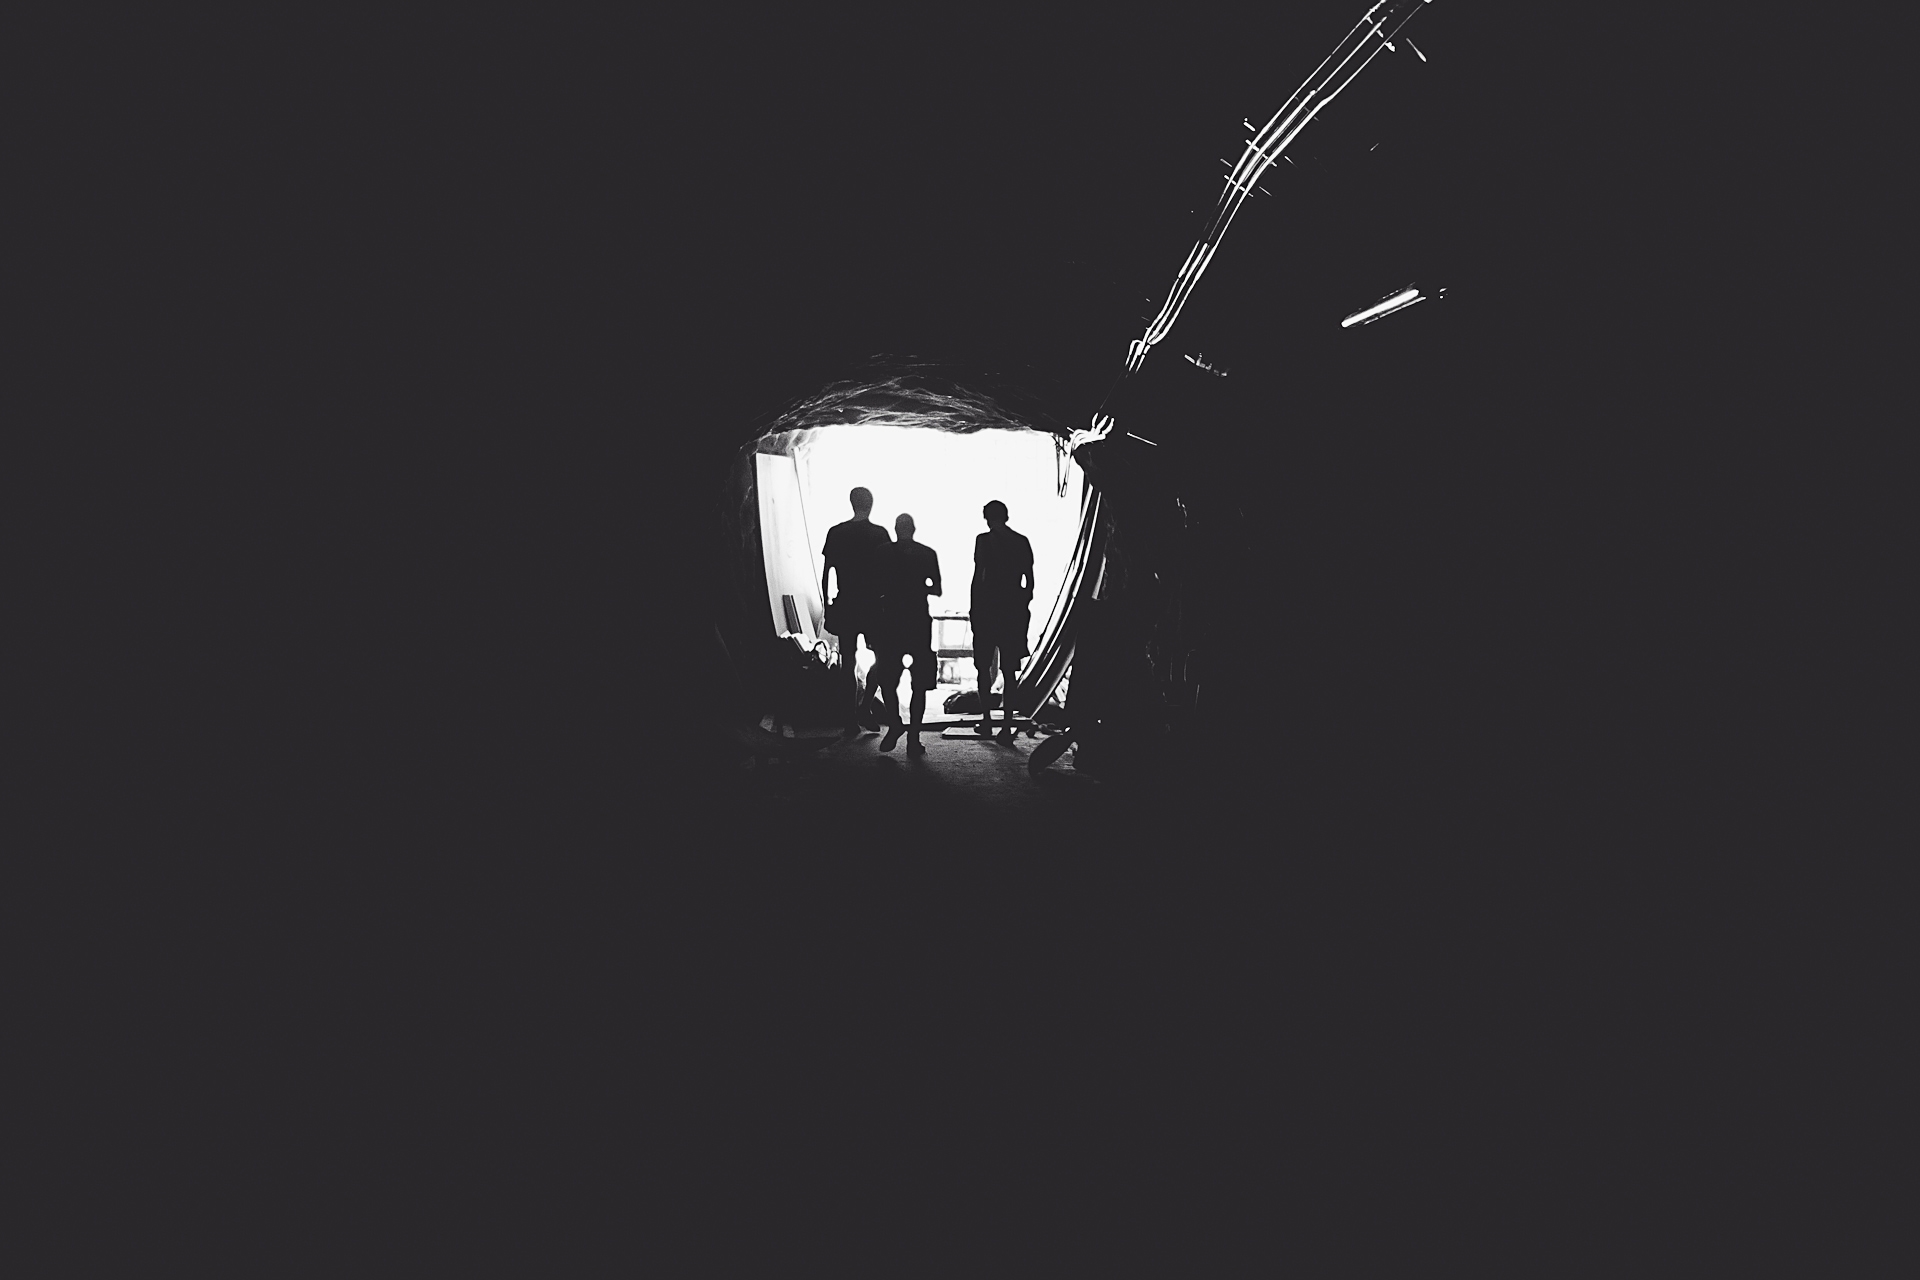
light, black and white, people, tunnel, dark, darkness, black, monochrome, brand, font, men, illustration, logo, monochrome photography, computer wallpaper